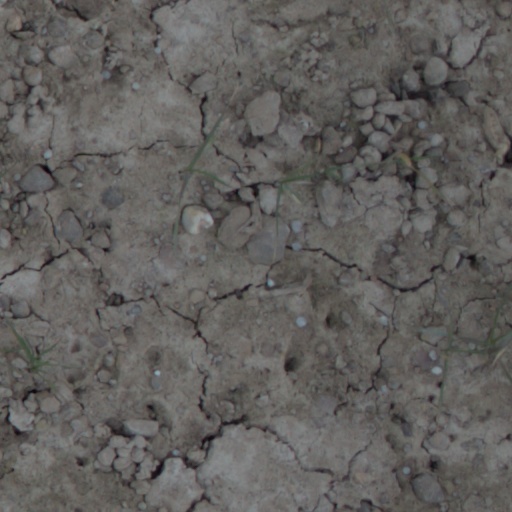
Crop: wheat